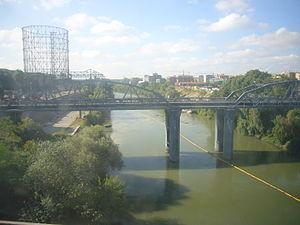
Les ponts de Rome furent lancés un à un sur le Tibre, sitôt que les Romains se furent rendus maîtres de manière stable de l’ensemble des deux rives. Jusque-là, on n’avait pas jugé convenable de construire des ponts qui auraient pu être utilisés par des ennemis potentiels pour envahir la ville.
Le Pont de l'Industrie, connu également comme le pont de fer est un pont de Rome sur le Tibre, qui relie la via del Porto Fluviale à la via Antonio Pacinotti, dans les quartiers Ostiense et Portuense.